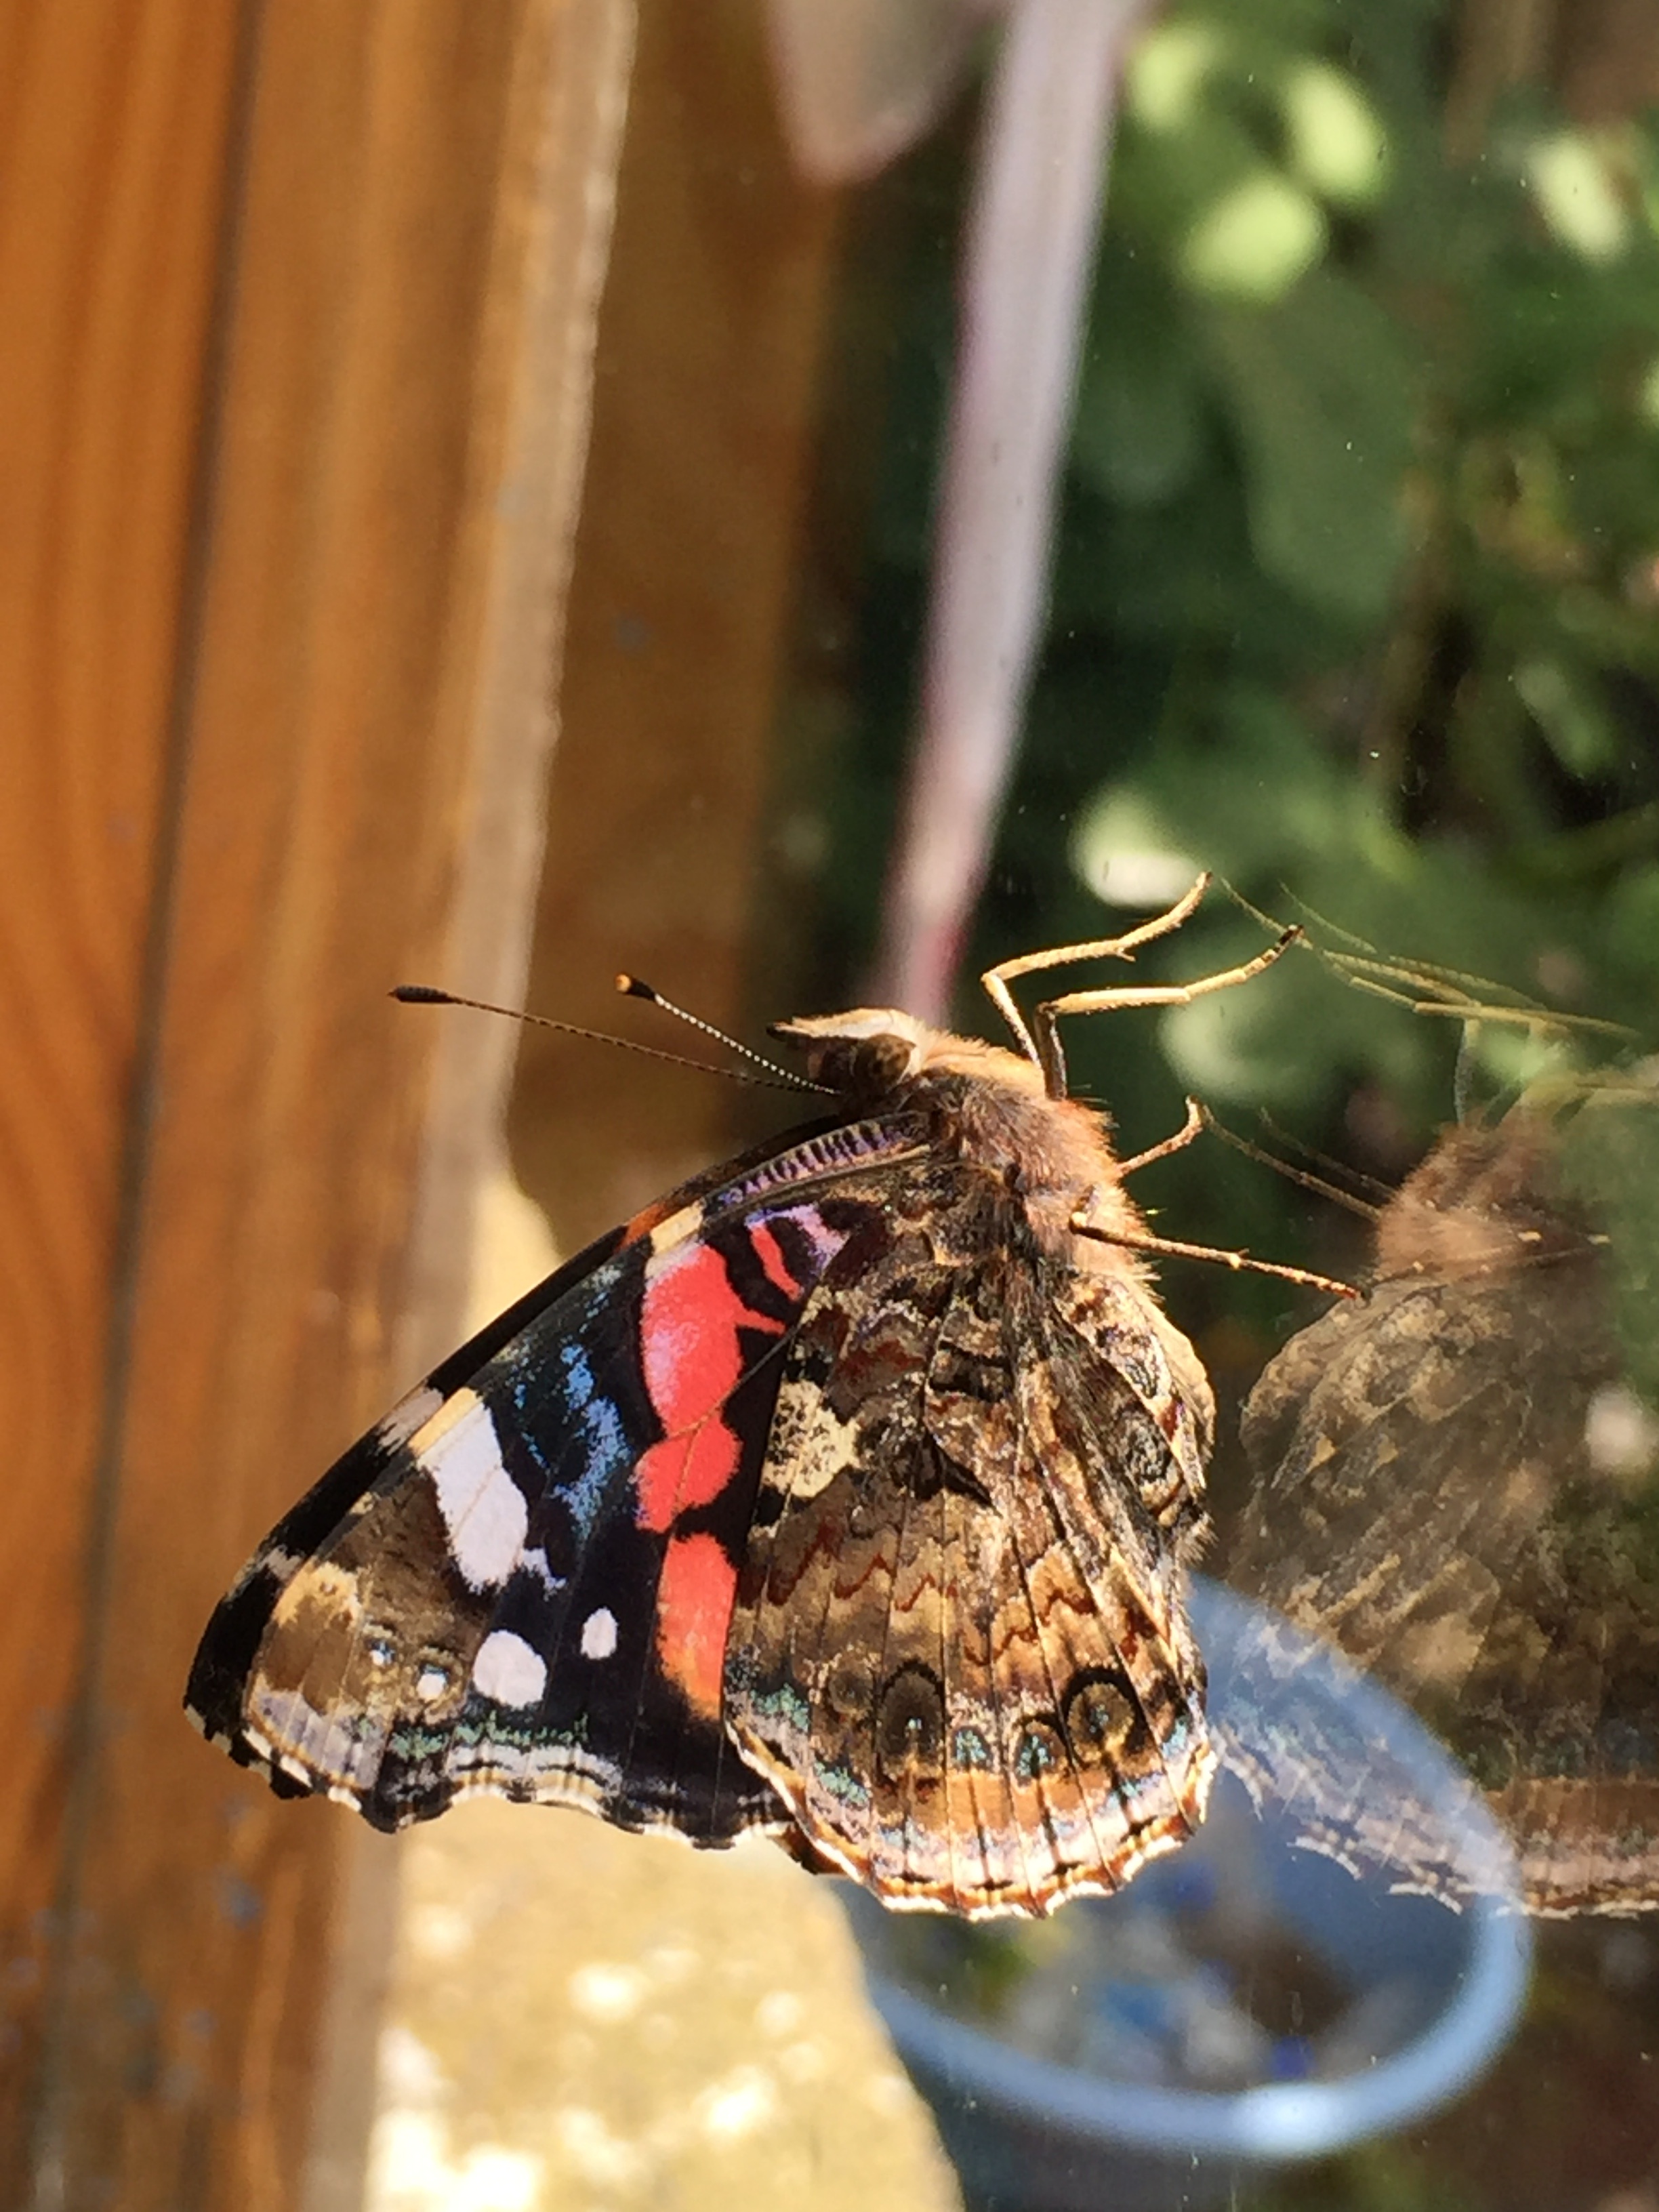
nature, window, wildlife, insect, moth, butterfly, colorful, closeup, fauna, invertebrate, close up, stunning, macro photography, arthropod, pollinator, moths and butterflies